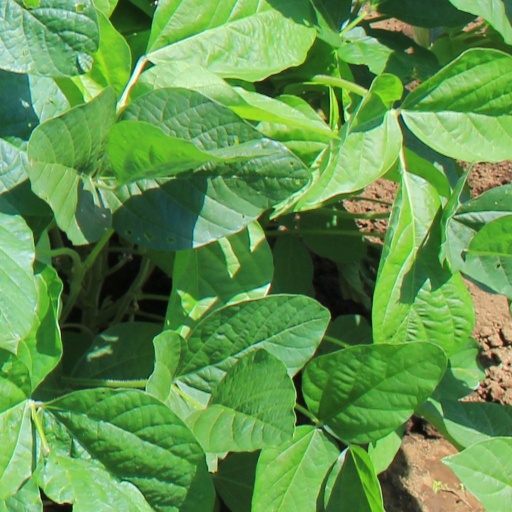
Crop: soybean